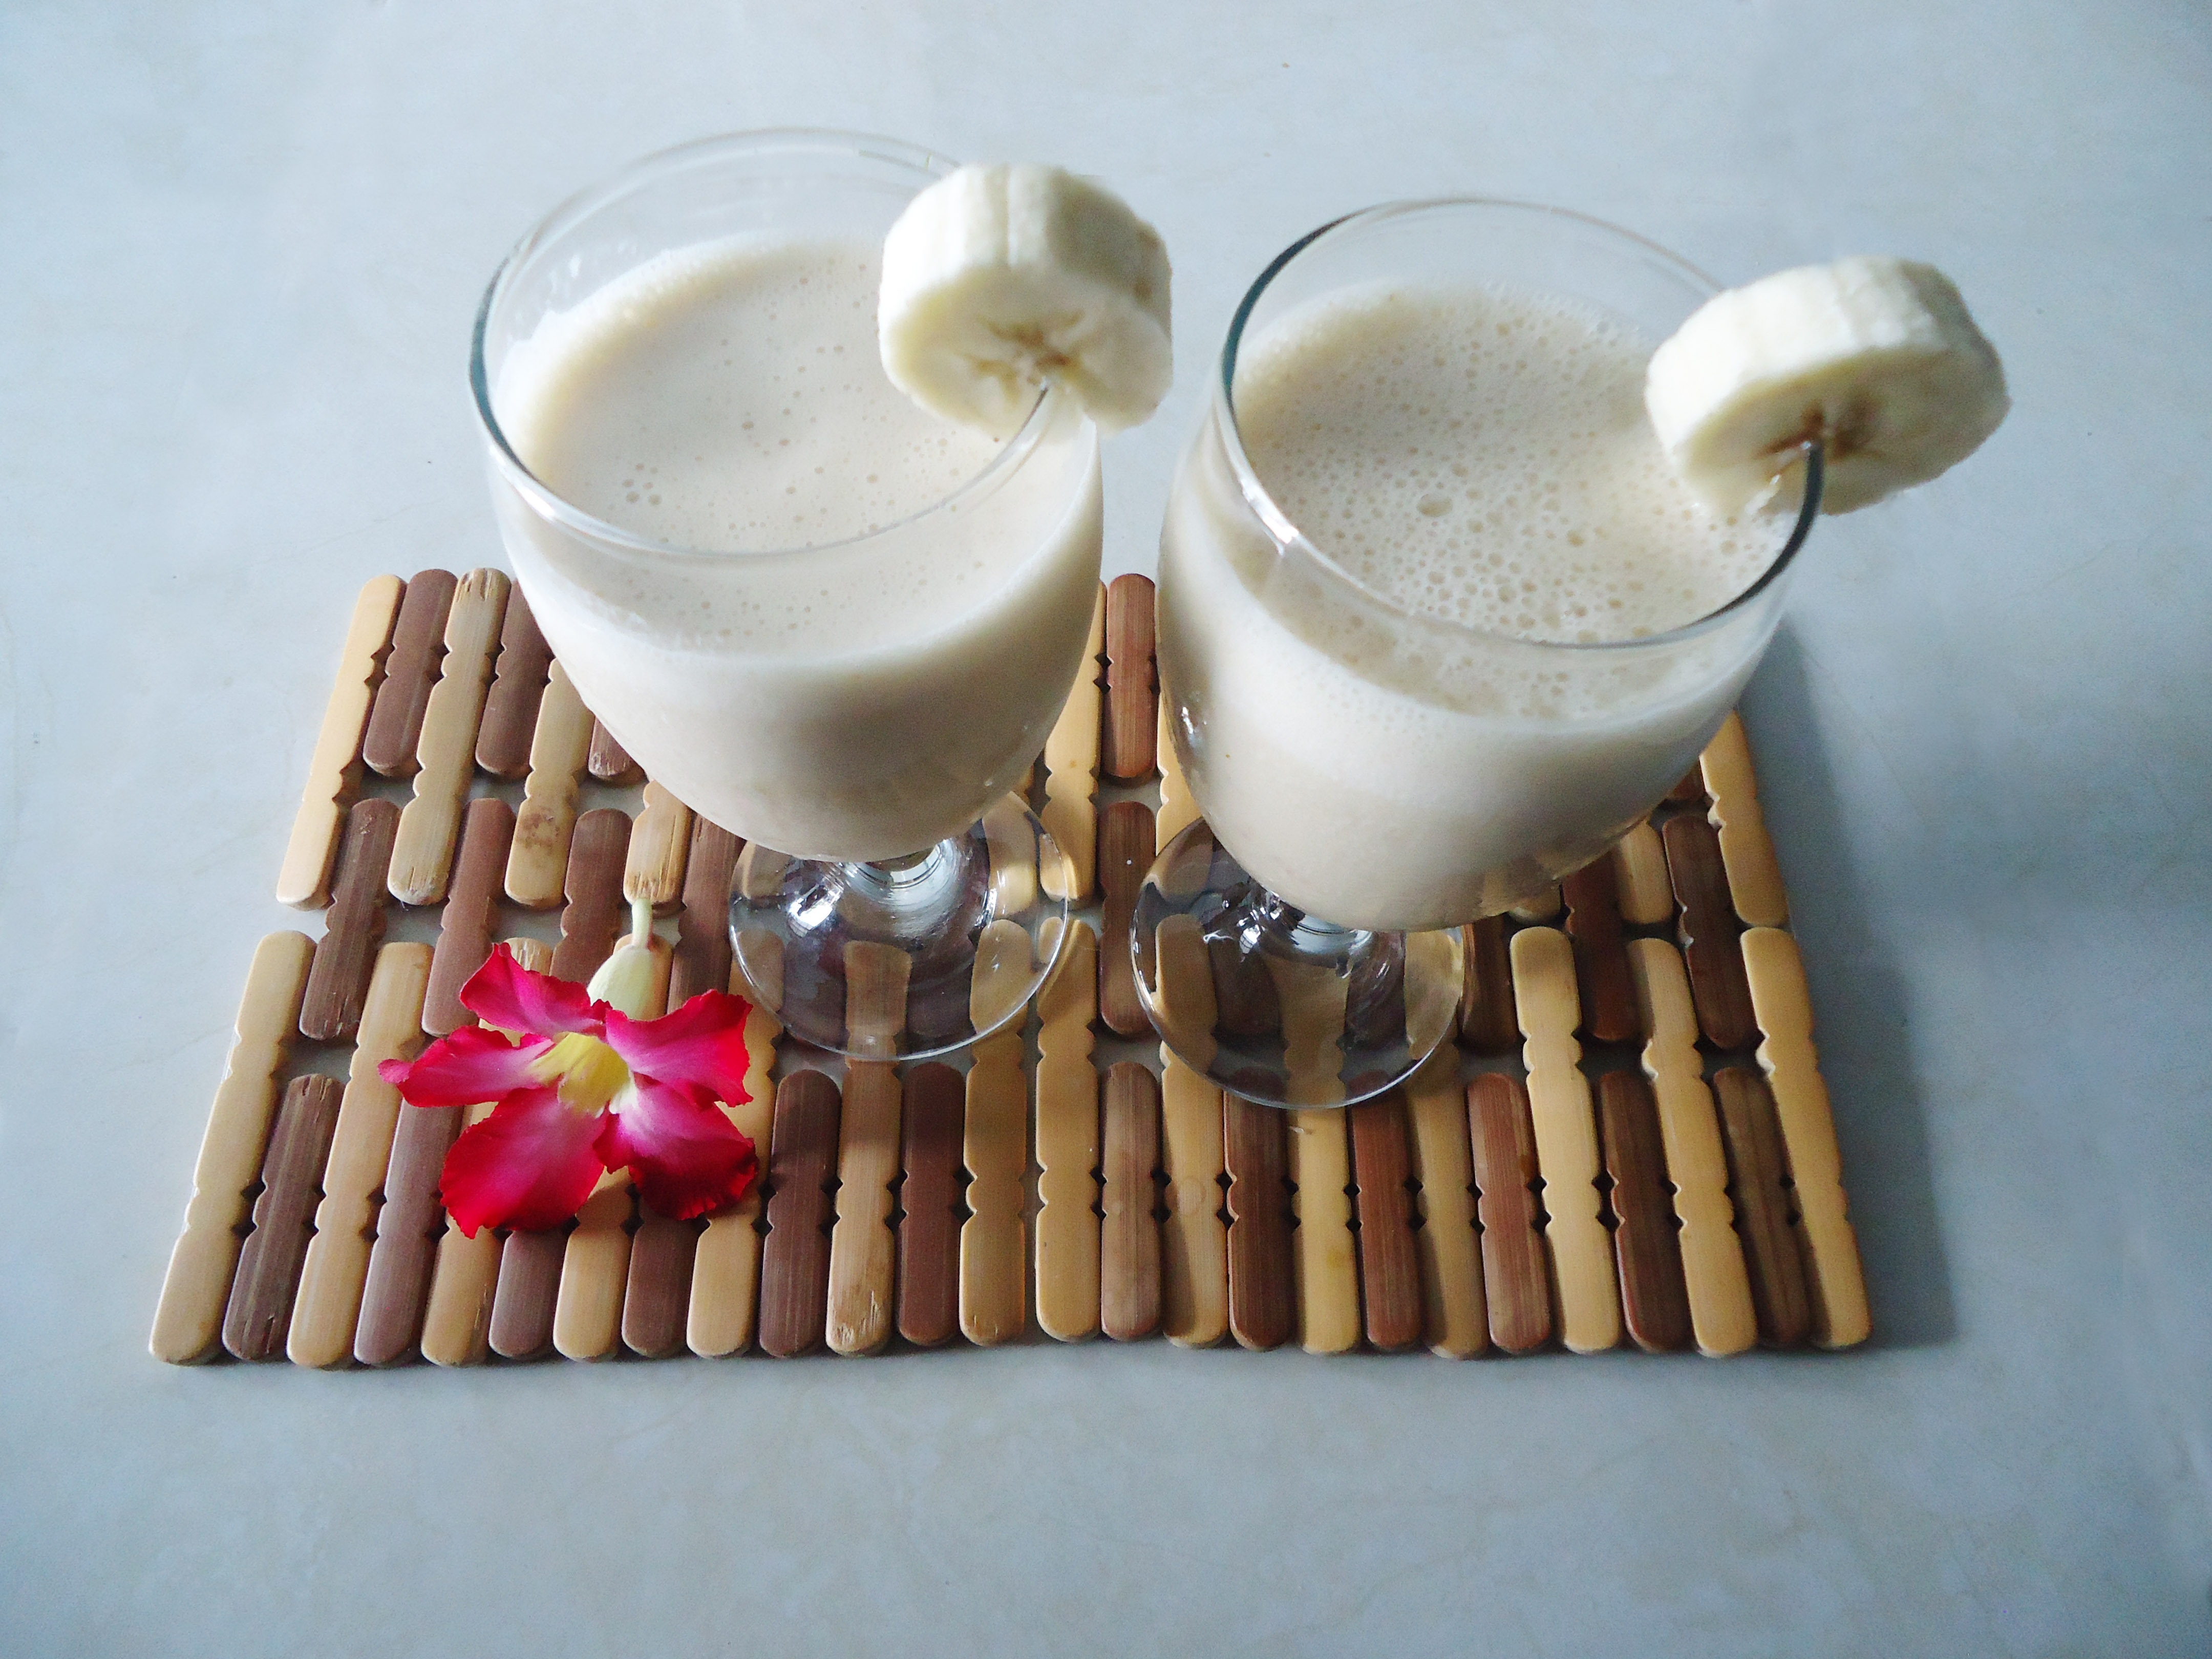
meal, food, drink, banana, breakfast, healthy, smoothie, yogurt, diet, flavor